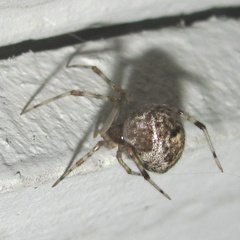
Species: Parasteatoda_tepidariorum